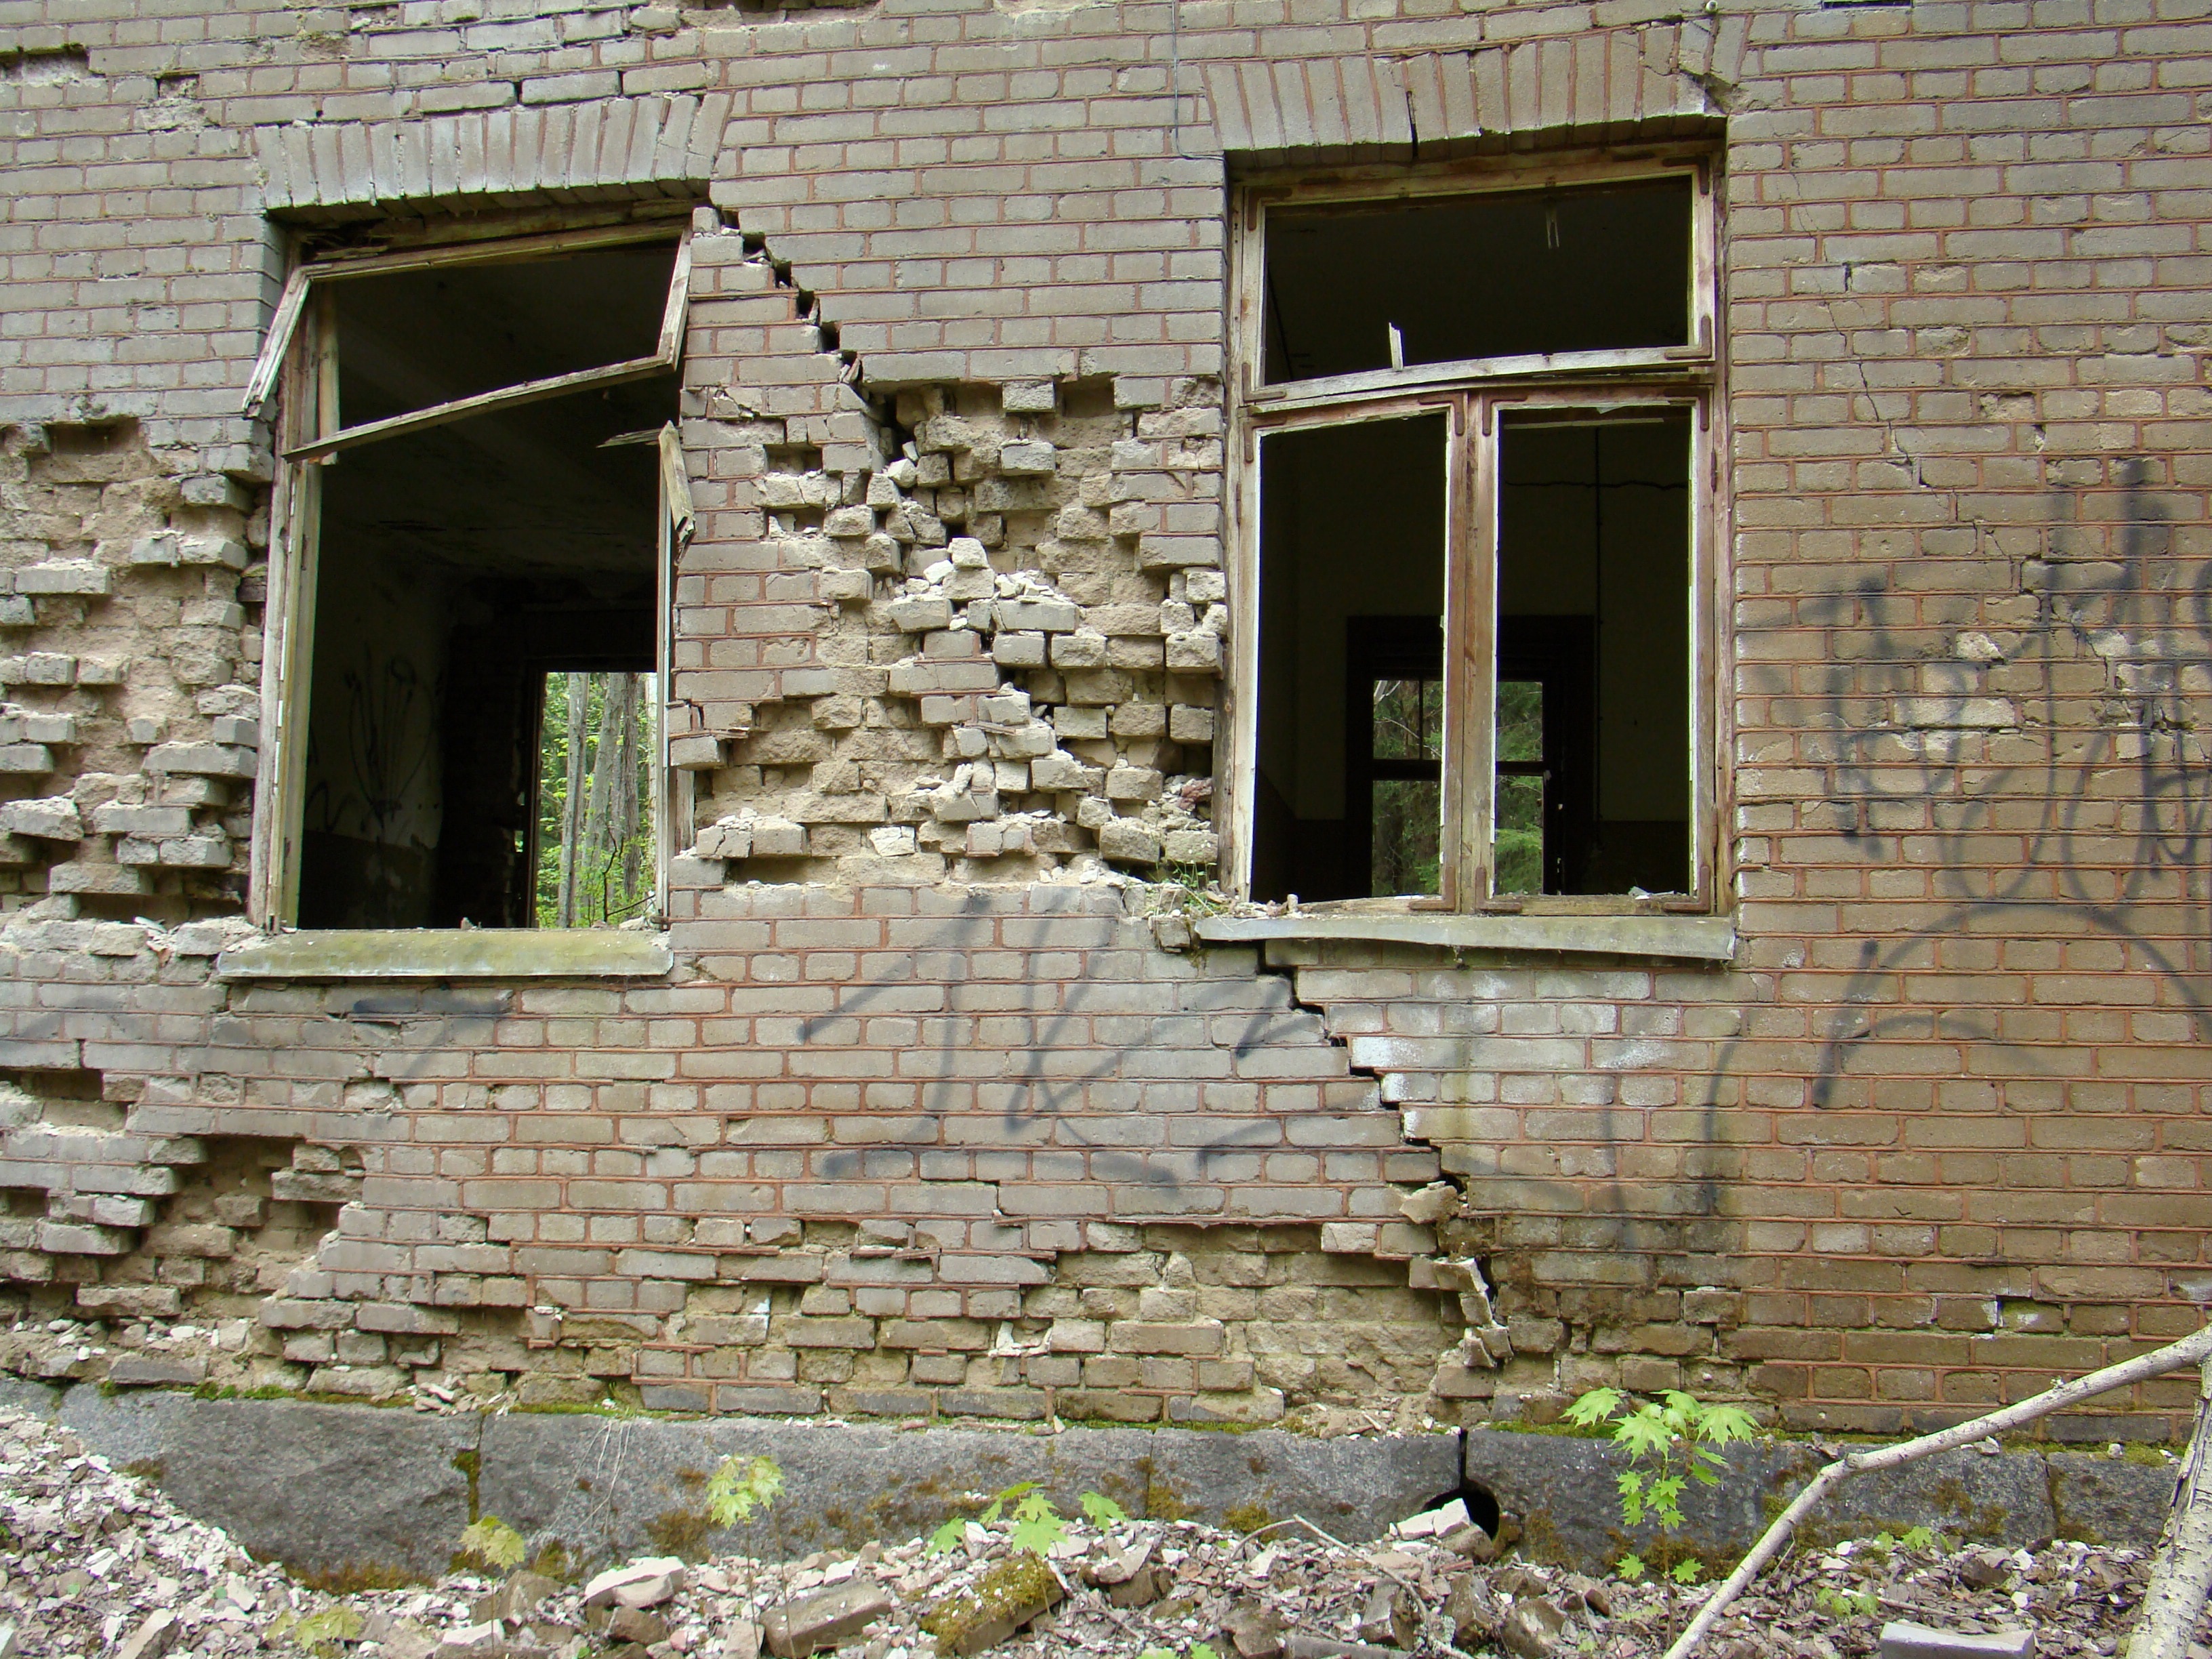
rock, wood, house, window, building, home, wall, village, cottage, facade, property, stone wall, ruin, brick, ruins, farmhouse, bricks, rural area, urban area